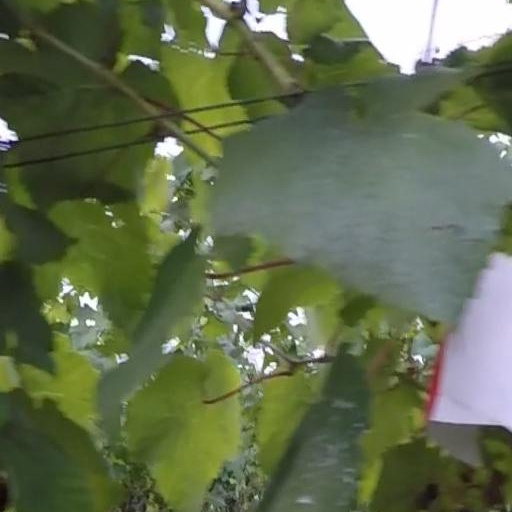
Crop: grape